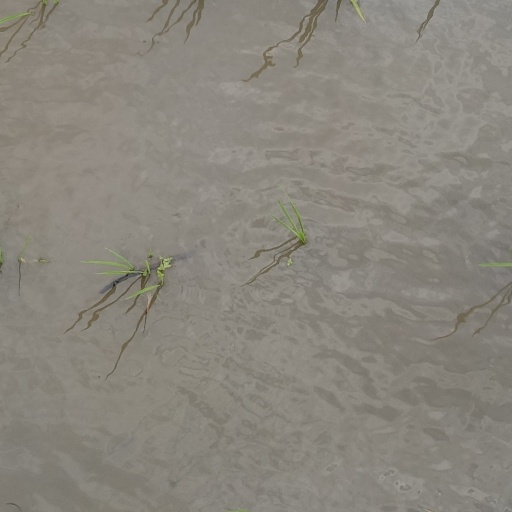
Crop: rice